William Mecham

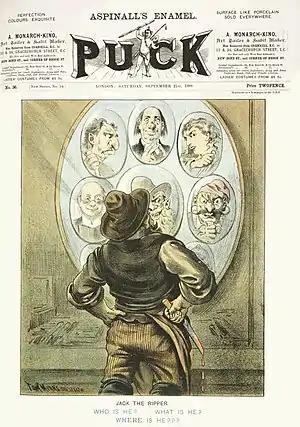
The cover of the 21 September 1889, issue of "Puck" magazine, featuring cartoonist Tom Merry's depiction of the unidentified Whitechapel murderer Jack the Ripper

William Mecham (1853 – 21 August 1902) was a British cartoonist and performer, taking the stage and pen name Tom Merry.